County Route 574 (Erie County, New York)

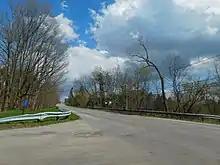
CR 574 in Elma from the railroad tracks

CR 574 begins at an intersection with NY 16 and NY 78 (Seneca Street) northwest of East Aurora in the town of Elma. The route heads eastward along Jamison Road, passing south of a predominantly residential neighborhood and north of a large industrial complex. The latter ends after , and CR 574 continues on to an interchange with the Aurora Expressway (NY 400). CR 574 intersects Bowen Road (CR 242) and (CR 361) just east of the expressway.